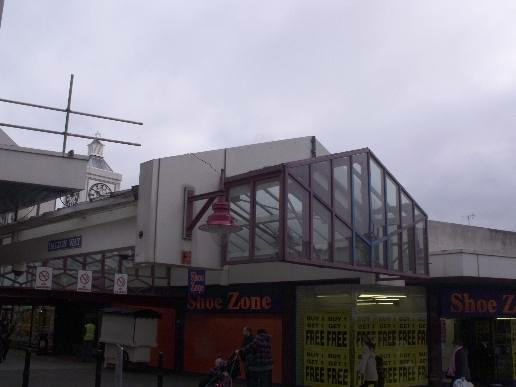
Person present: No